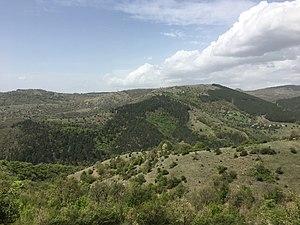
Lozanovo est un village du nord-est de la Macédoine du Nord, situé dans la municipalité de Kriva Palanka. Le village comptait 53 habitants en 2002.